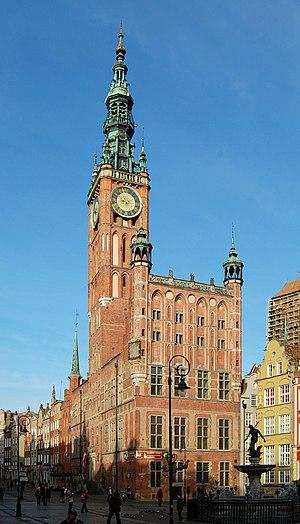
L'hôtel de ville de Gdańsk. Polski: Ratusz Głównego Miasta w Gdańsku.
Gdańsk, est la 6ᵉ ville de Pologne par sa population. Située sur la mer Baltique, c'est la plus grande ville portuaire polonaise. Ayant été le chef-lieu de la voïvodie de Gdańsk entre 1975 et 1998, la ville est, depuis 1998, le chef-lieu de la voïvodie de Poméranie, avec le rang de powiat-ville.